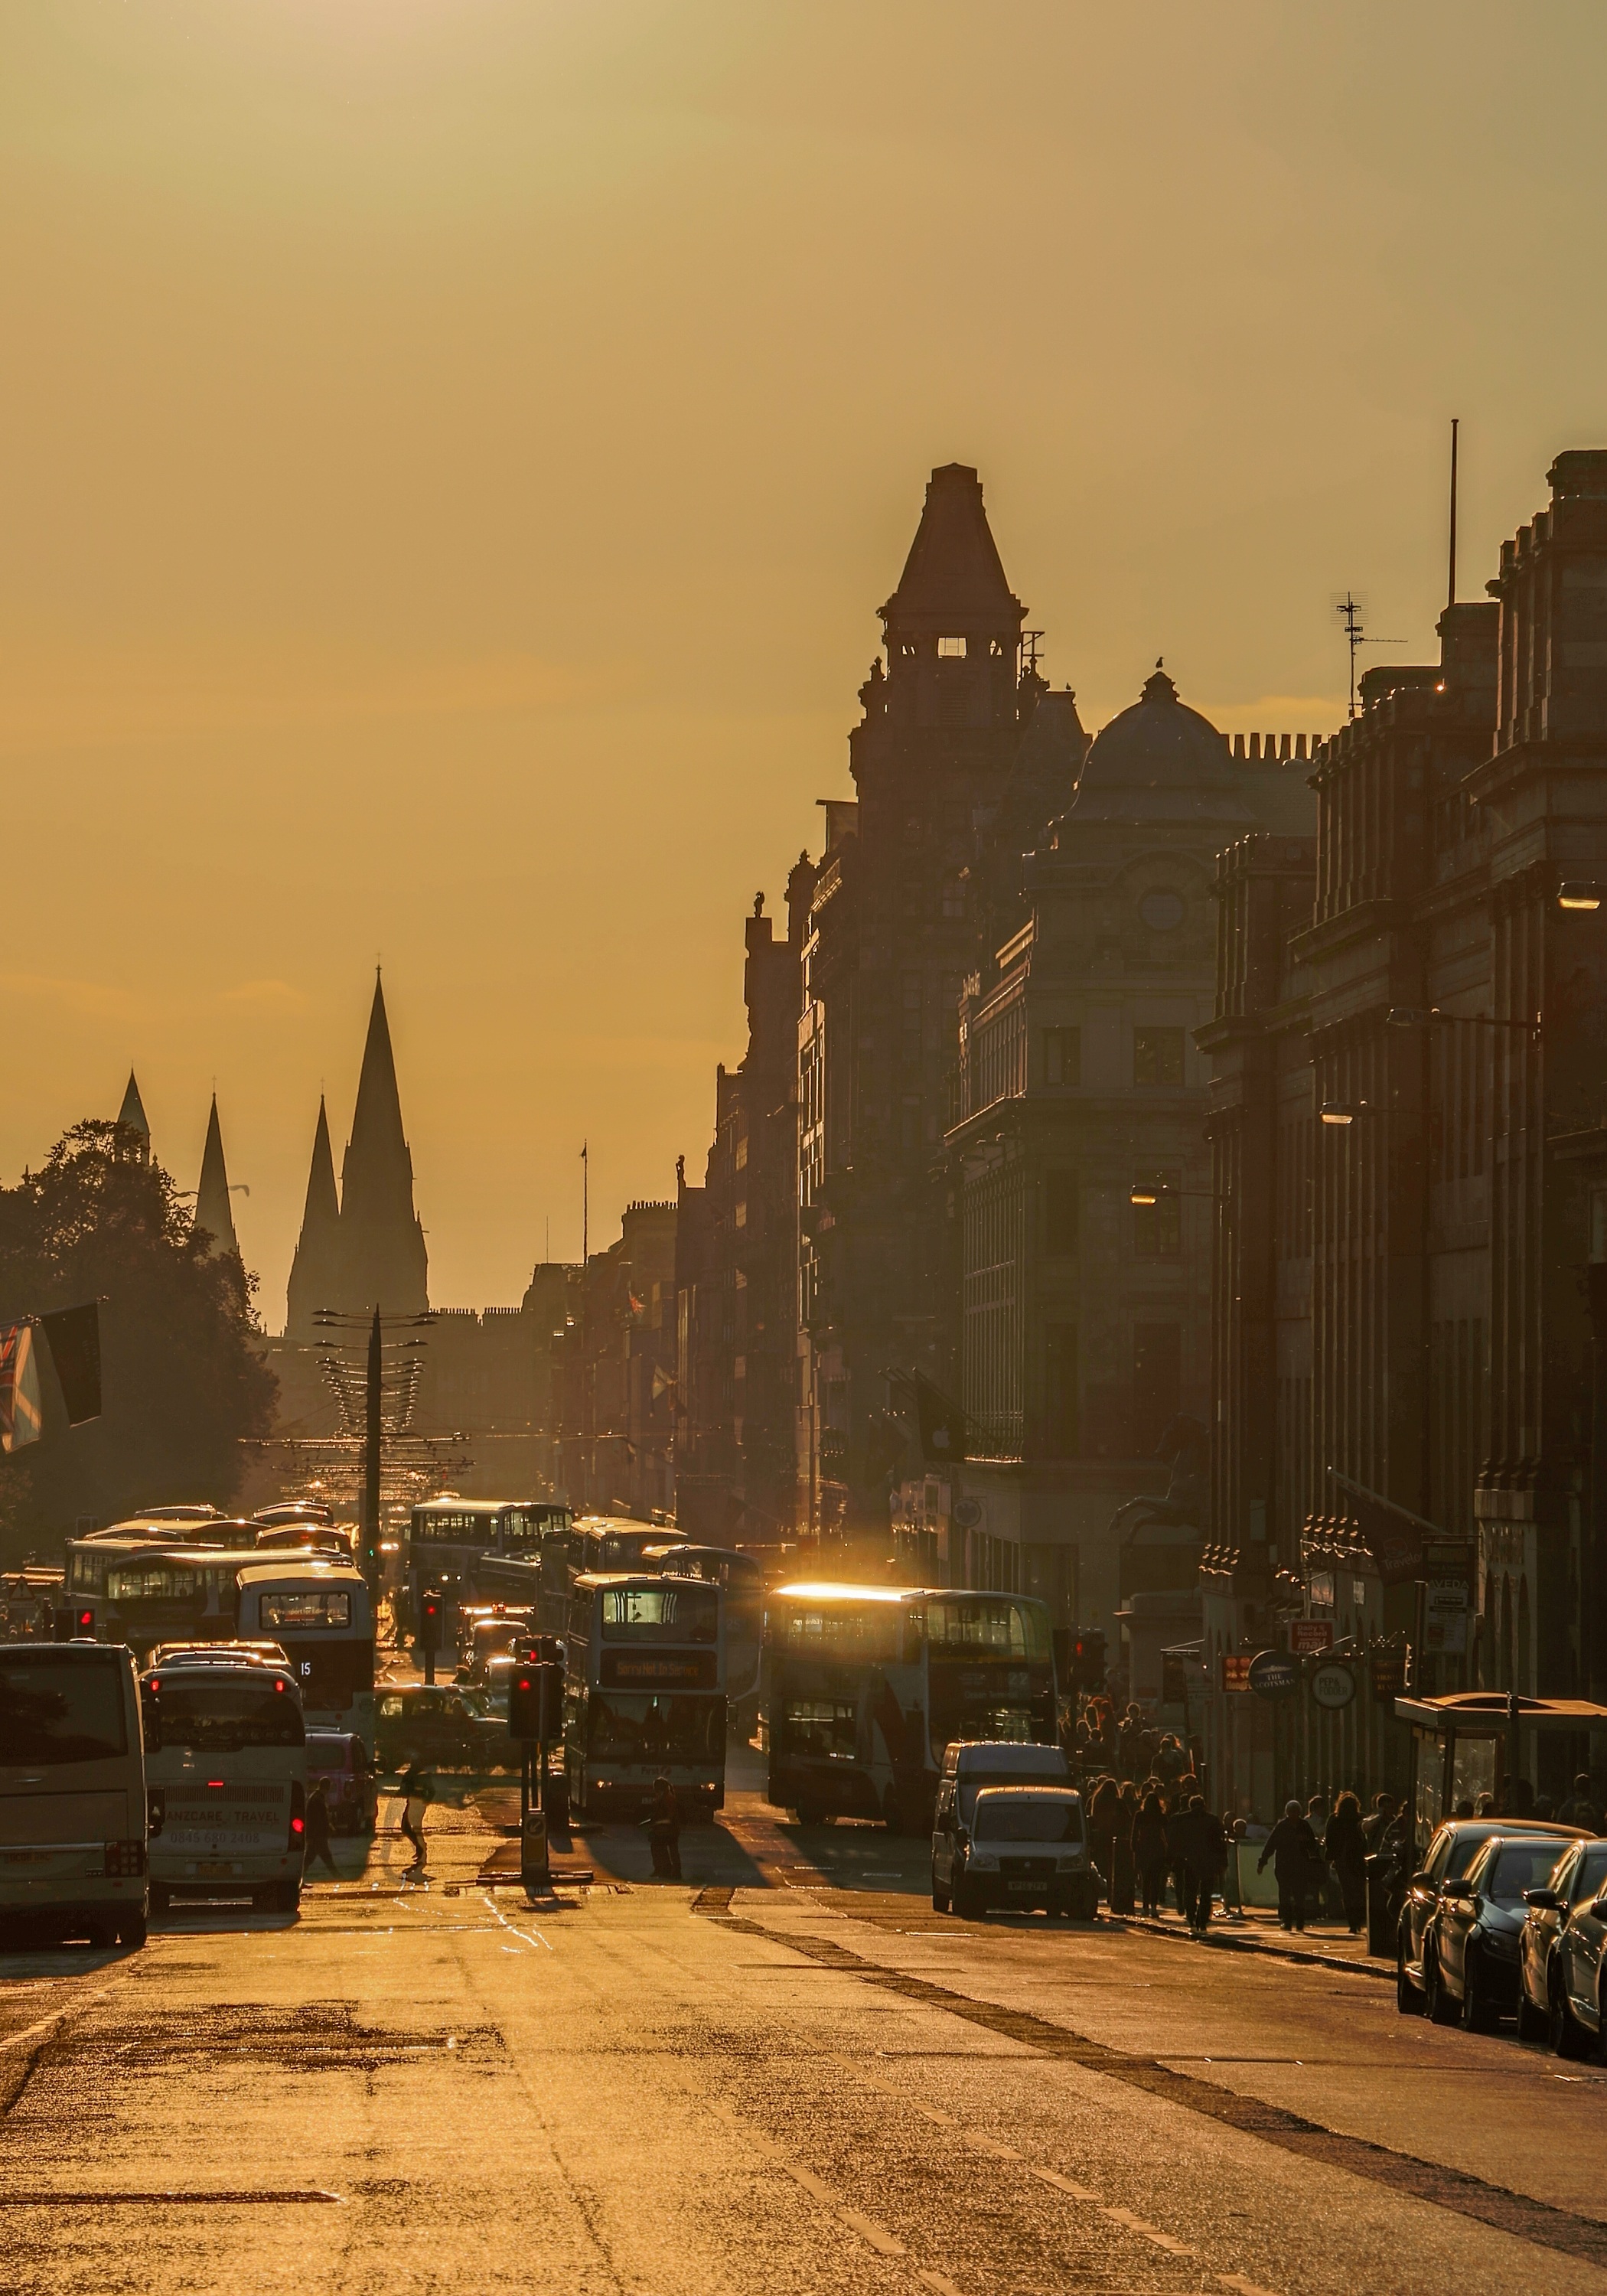
sunset, road, street, night, morning, town, dawn, city, cityscape, dusk, transport, evening, infrastructure, cars, edinburgh, buses, shopping street, urban area, princess street, street in edinburgh, atmospheric phenomenon, human settlement